Clark W. Metzger

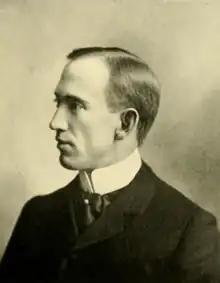
Metzger in a 1904 publication

Clarkson W. Metzger (November 5, 1868 – April 16, 1946) was an American politician from Ohio. He served as a member of the Ohio House of Representatives, representing Stark County from 1900 to 1904.